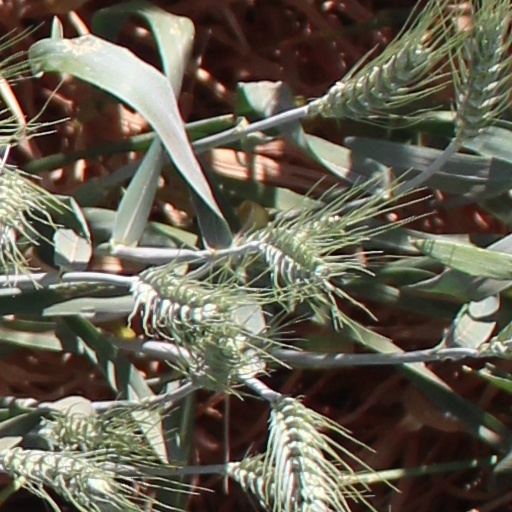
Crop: wheat